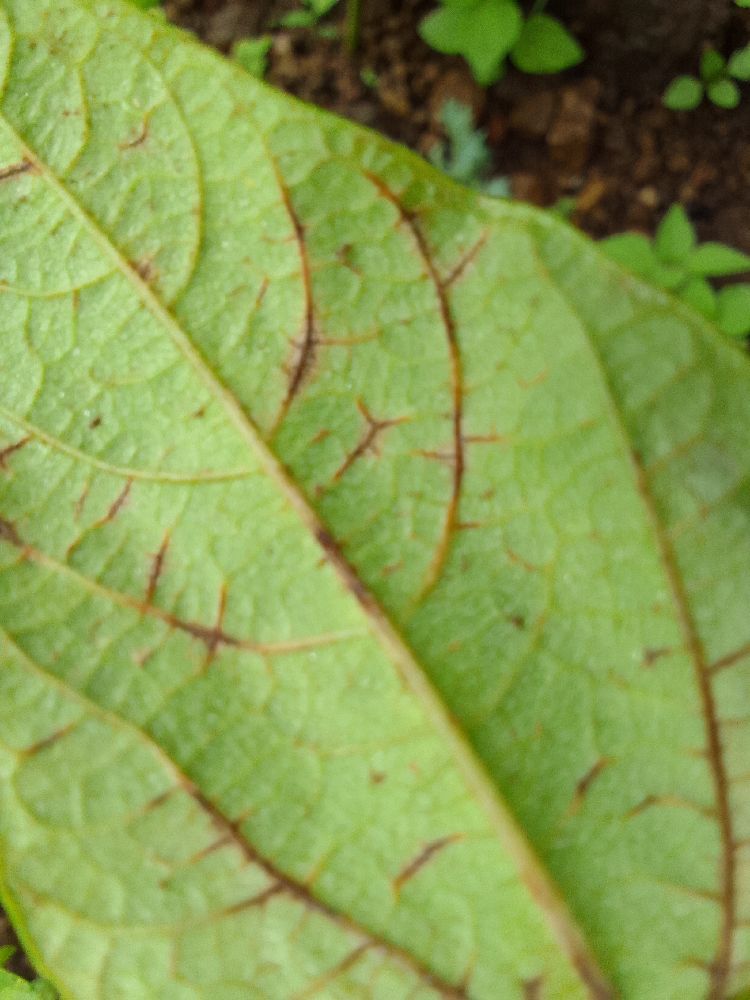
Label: anthracnose